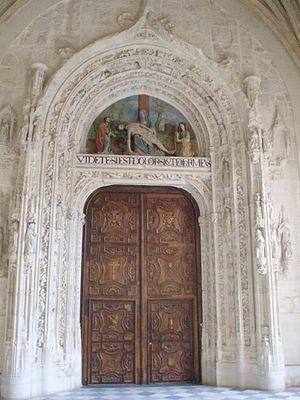
Le monastère royal Sainte-Marie d'El Paular a été pendant quatre cent-cinquante ans, depuis sa fondation en 1390, un monastère de l'Ordre des Chartreux. Sécularisé en 1835, puis abandonné, il fut cédé en 1954 aux Bénédictins et est actuellement une abbaye bénédictine. Il est situé dans la commune de Rascafría, dans le nord-ouest de la Communauté de Madrid, dans la vallée du Lozoya, au pied de la Sierra de Guadarrama.